Prahlad Acharya

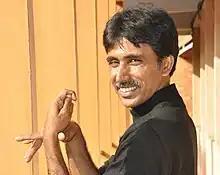

Prahlad Acharya (born 1973) is a magician, illusionist, escapologist, and stunt performer from Udupi, Karnataka, India. Known for his escape acts, Prahlad has been termed "Indian Houdini" by the Indian media. He also performs ventriloquism and shadow play. His show is called "Maya Jadoo", which is a 20-member performance of Indian illusions. Prahlad calls his combination of drama and magic "dramagic"